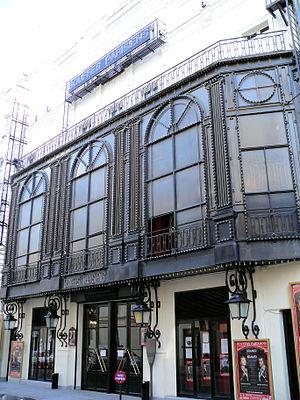
Paris 2ème arrondissement - Théâtre des Bouffes-Parisiens
Les panneaux « Histoire de Paris » sont des panneaux d'information installés dans les rues de Paris devant certains des monuments parisiens.